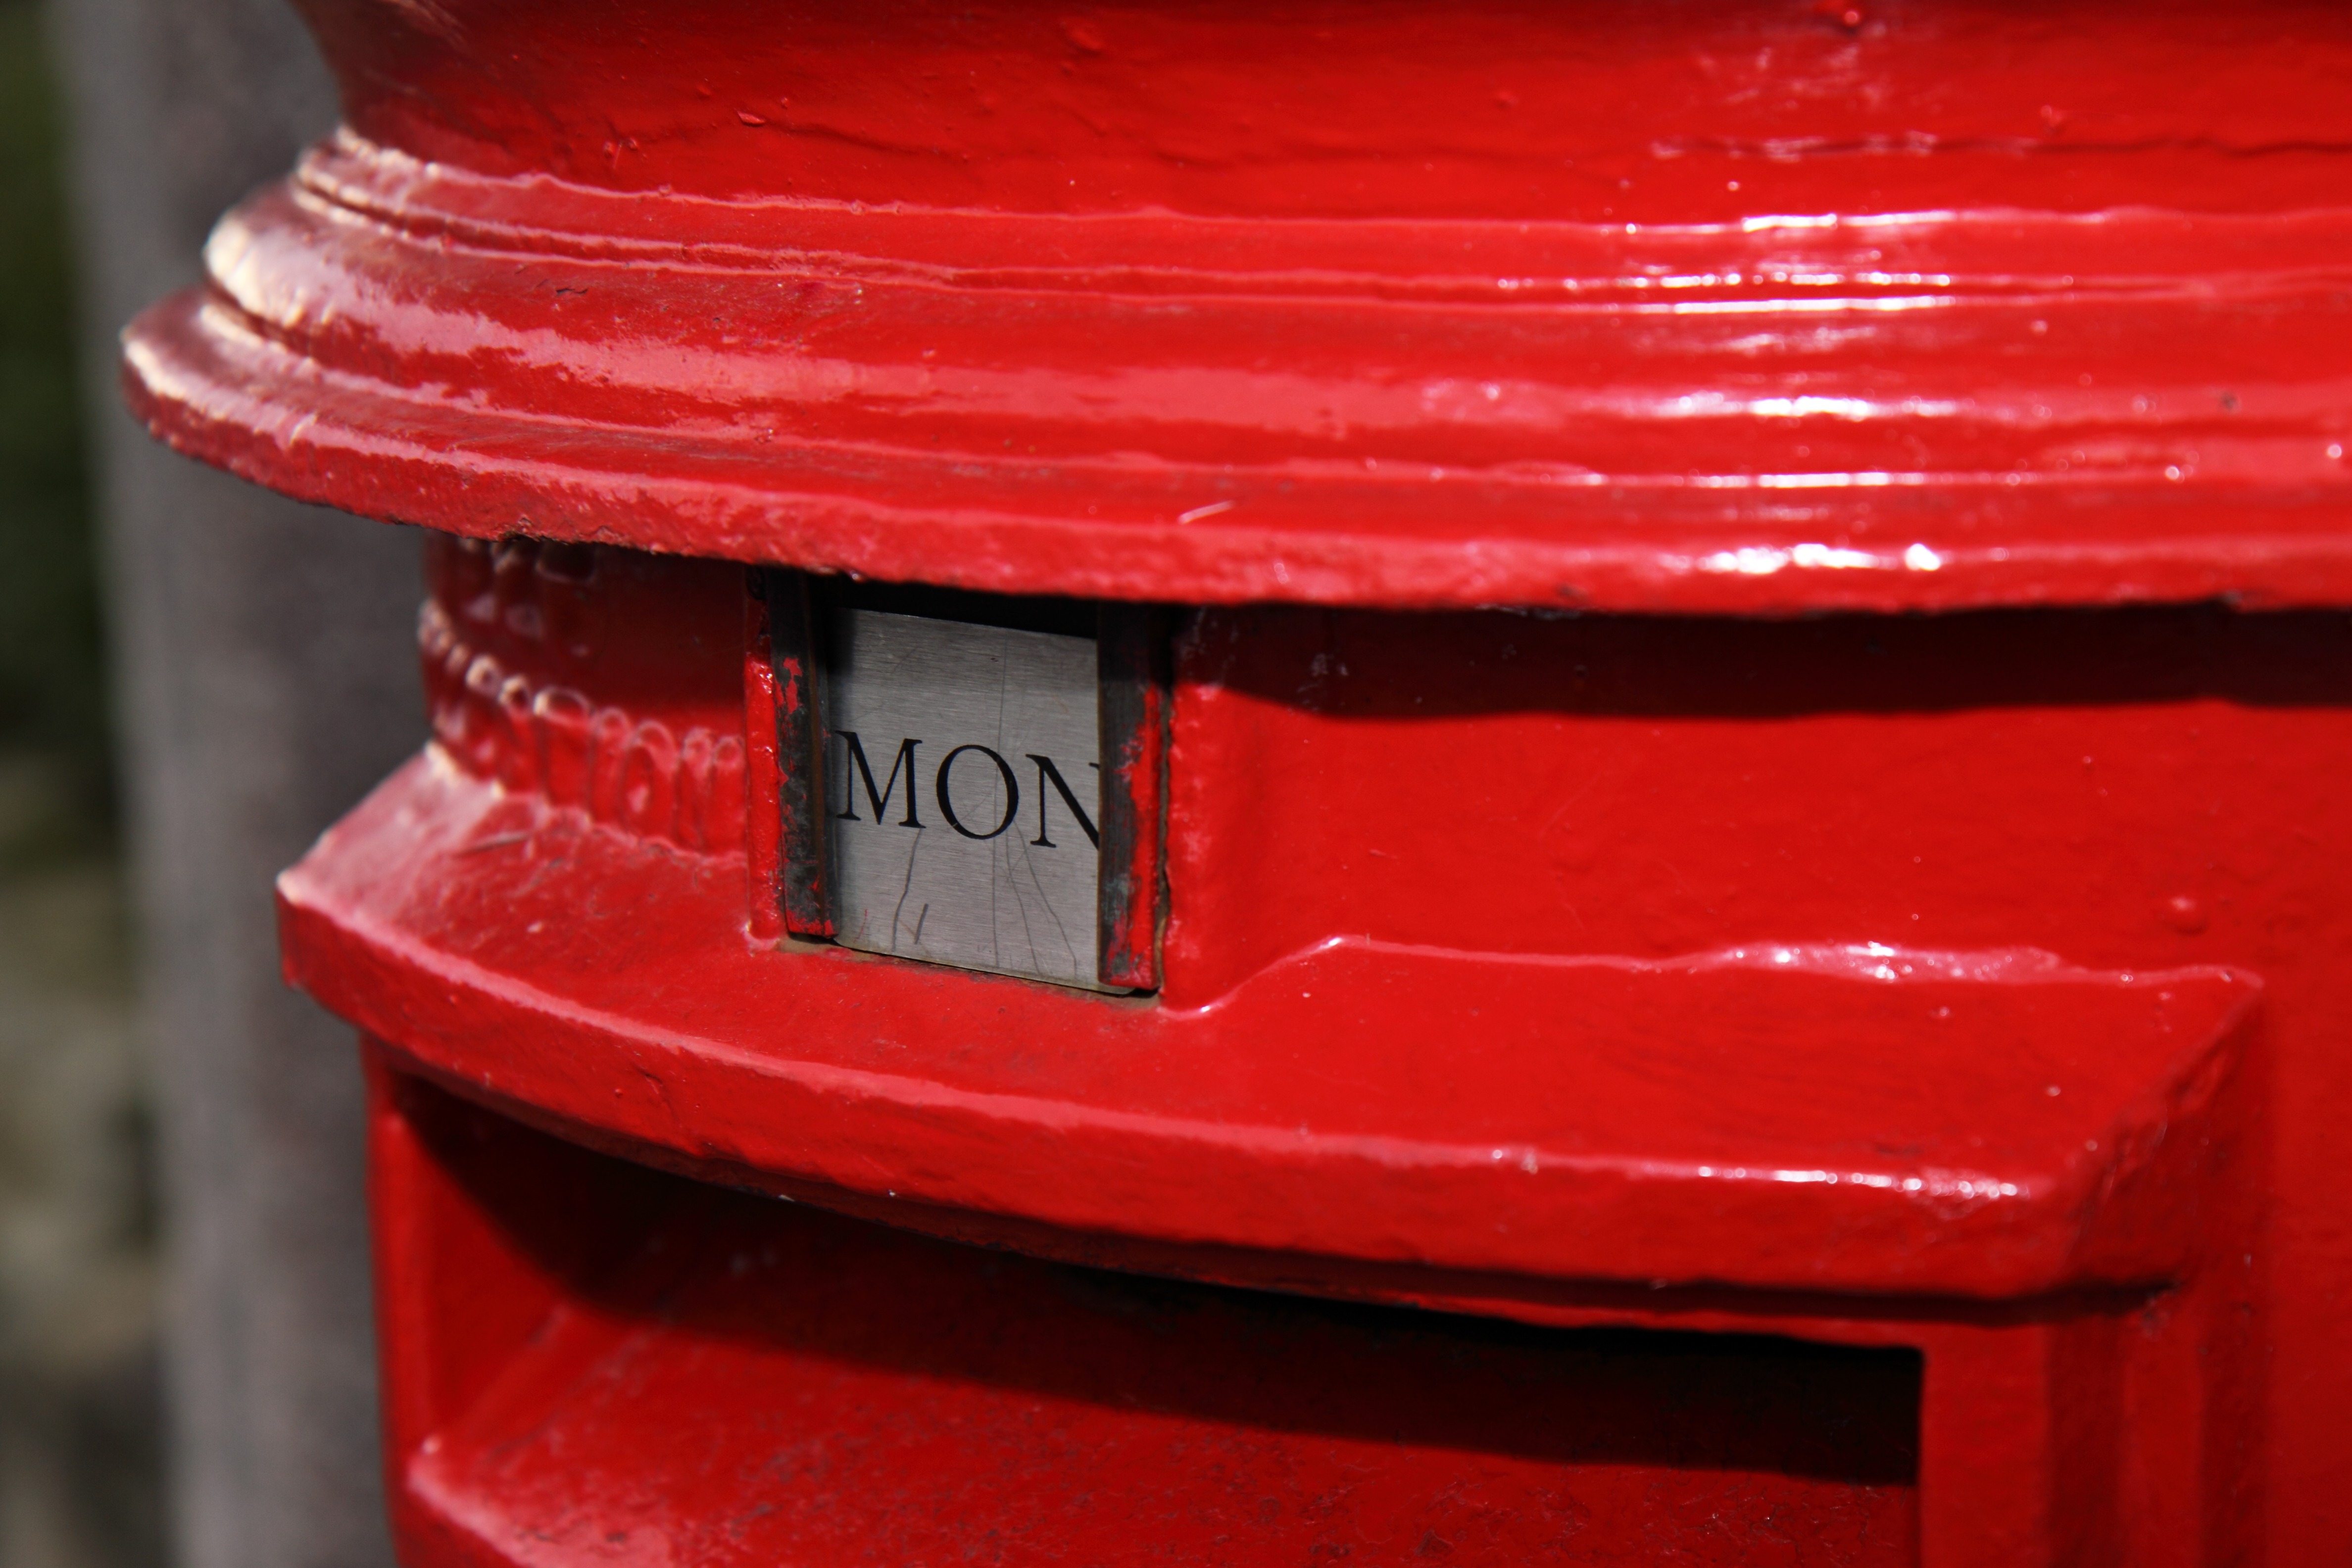
post, wheel, number, red, letter, color, pink, bumper, mail, british, postbox, monday, shape, automotive exterior